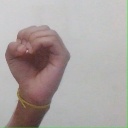
अक्षर: ऊ